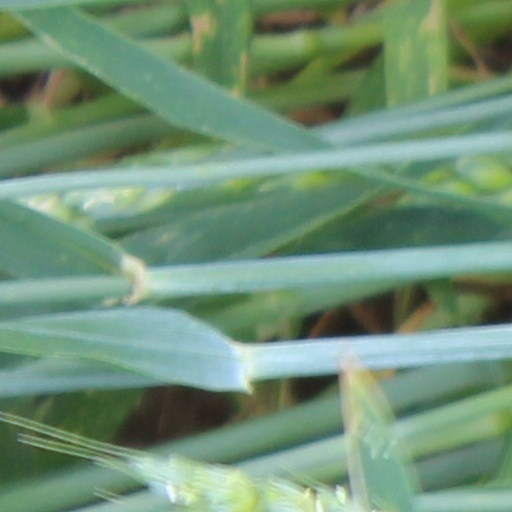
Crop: wheat